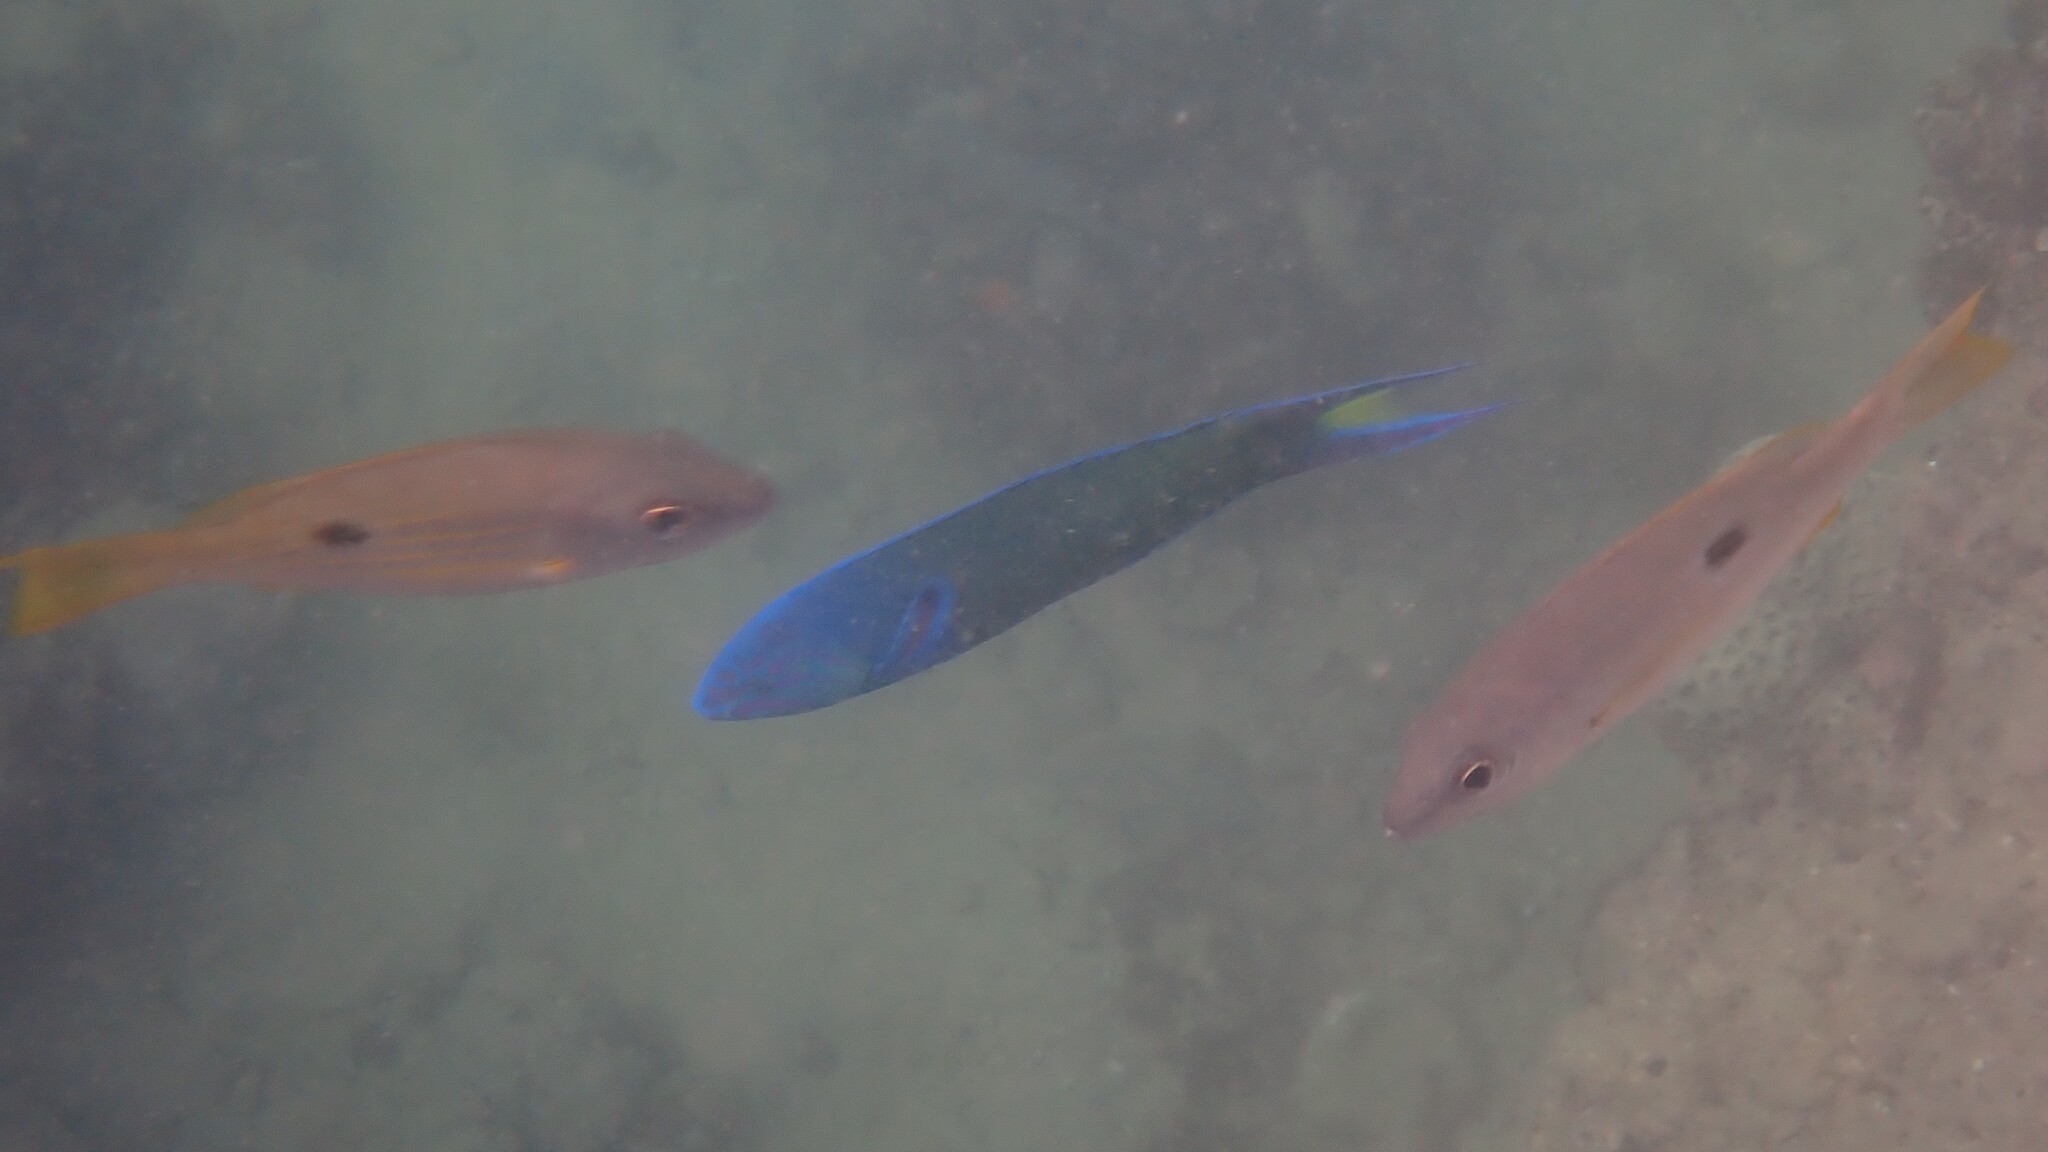
Thalassoma lunare (Moon Wrasse)